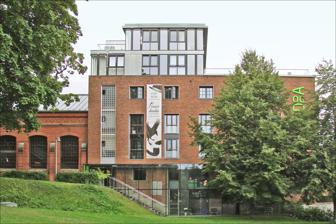
Building: Norwegian Museum of Decorative Arts and Design
Country: Norway
Year built: 1876
For the history after 2003, see National Museum of Art, Architecture and Design . Museum of Decorative Arts and Design The Norwegian Museum of Decorative Arts and Design ( Norwegian : Kunstindustrimuseet ) is a museum in Oslo , Norway . Its collection includes clothing, textile, furniture, silver, glass, ceramics, and handicrafts. Since 2003, the museum has been administratively a part of the National Museum of Art, Architecture and Design ( Nasjonalmuseet for kunst, arkitektur og design ). History The museum was created on the initiative of Lorentz Dietrichson and Nicolay Nicolaysen . It was established in 1876 as one of the first of its kind in Europe. The first director was Henrik A. Grosch (1848-1929), nephew of the noted architect Christian Heinrich Grosch . The museum was located at St. Olavsgate 1 in Oslo. Since 1904 it has been located with the Norwegian National Academy of Craft and Art Industry in a building designed by Adolf Bredo Greve (1871-1931) and Ingvar M. O. Hjorth (1862-1927). The museum had its premises in several places in central Oslo. Due to its relocation to the new National Museum in Oslo, the Museum of Decorative Arts and Design closed on October 16, 2016. Its collection will be part of the new museum when this opens in 2020. References